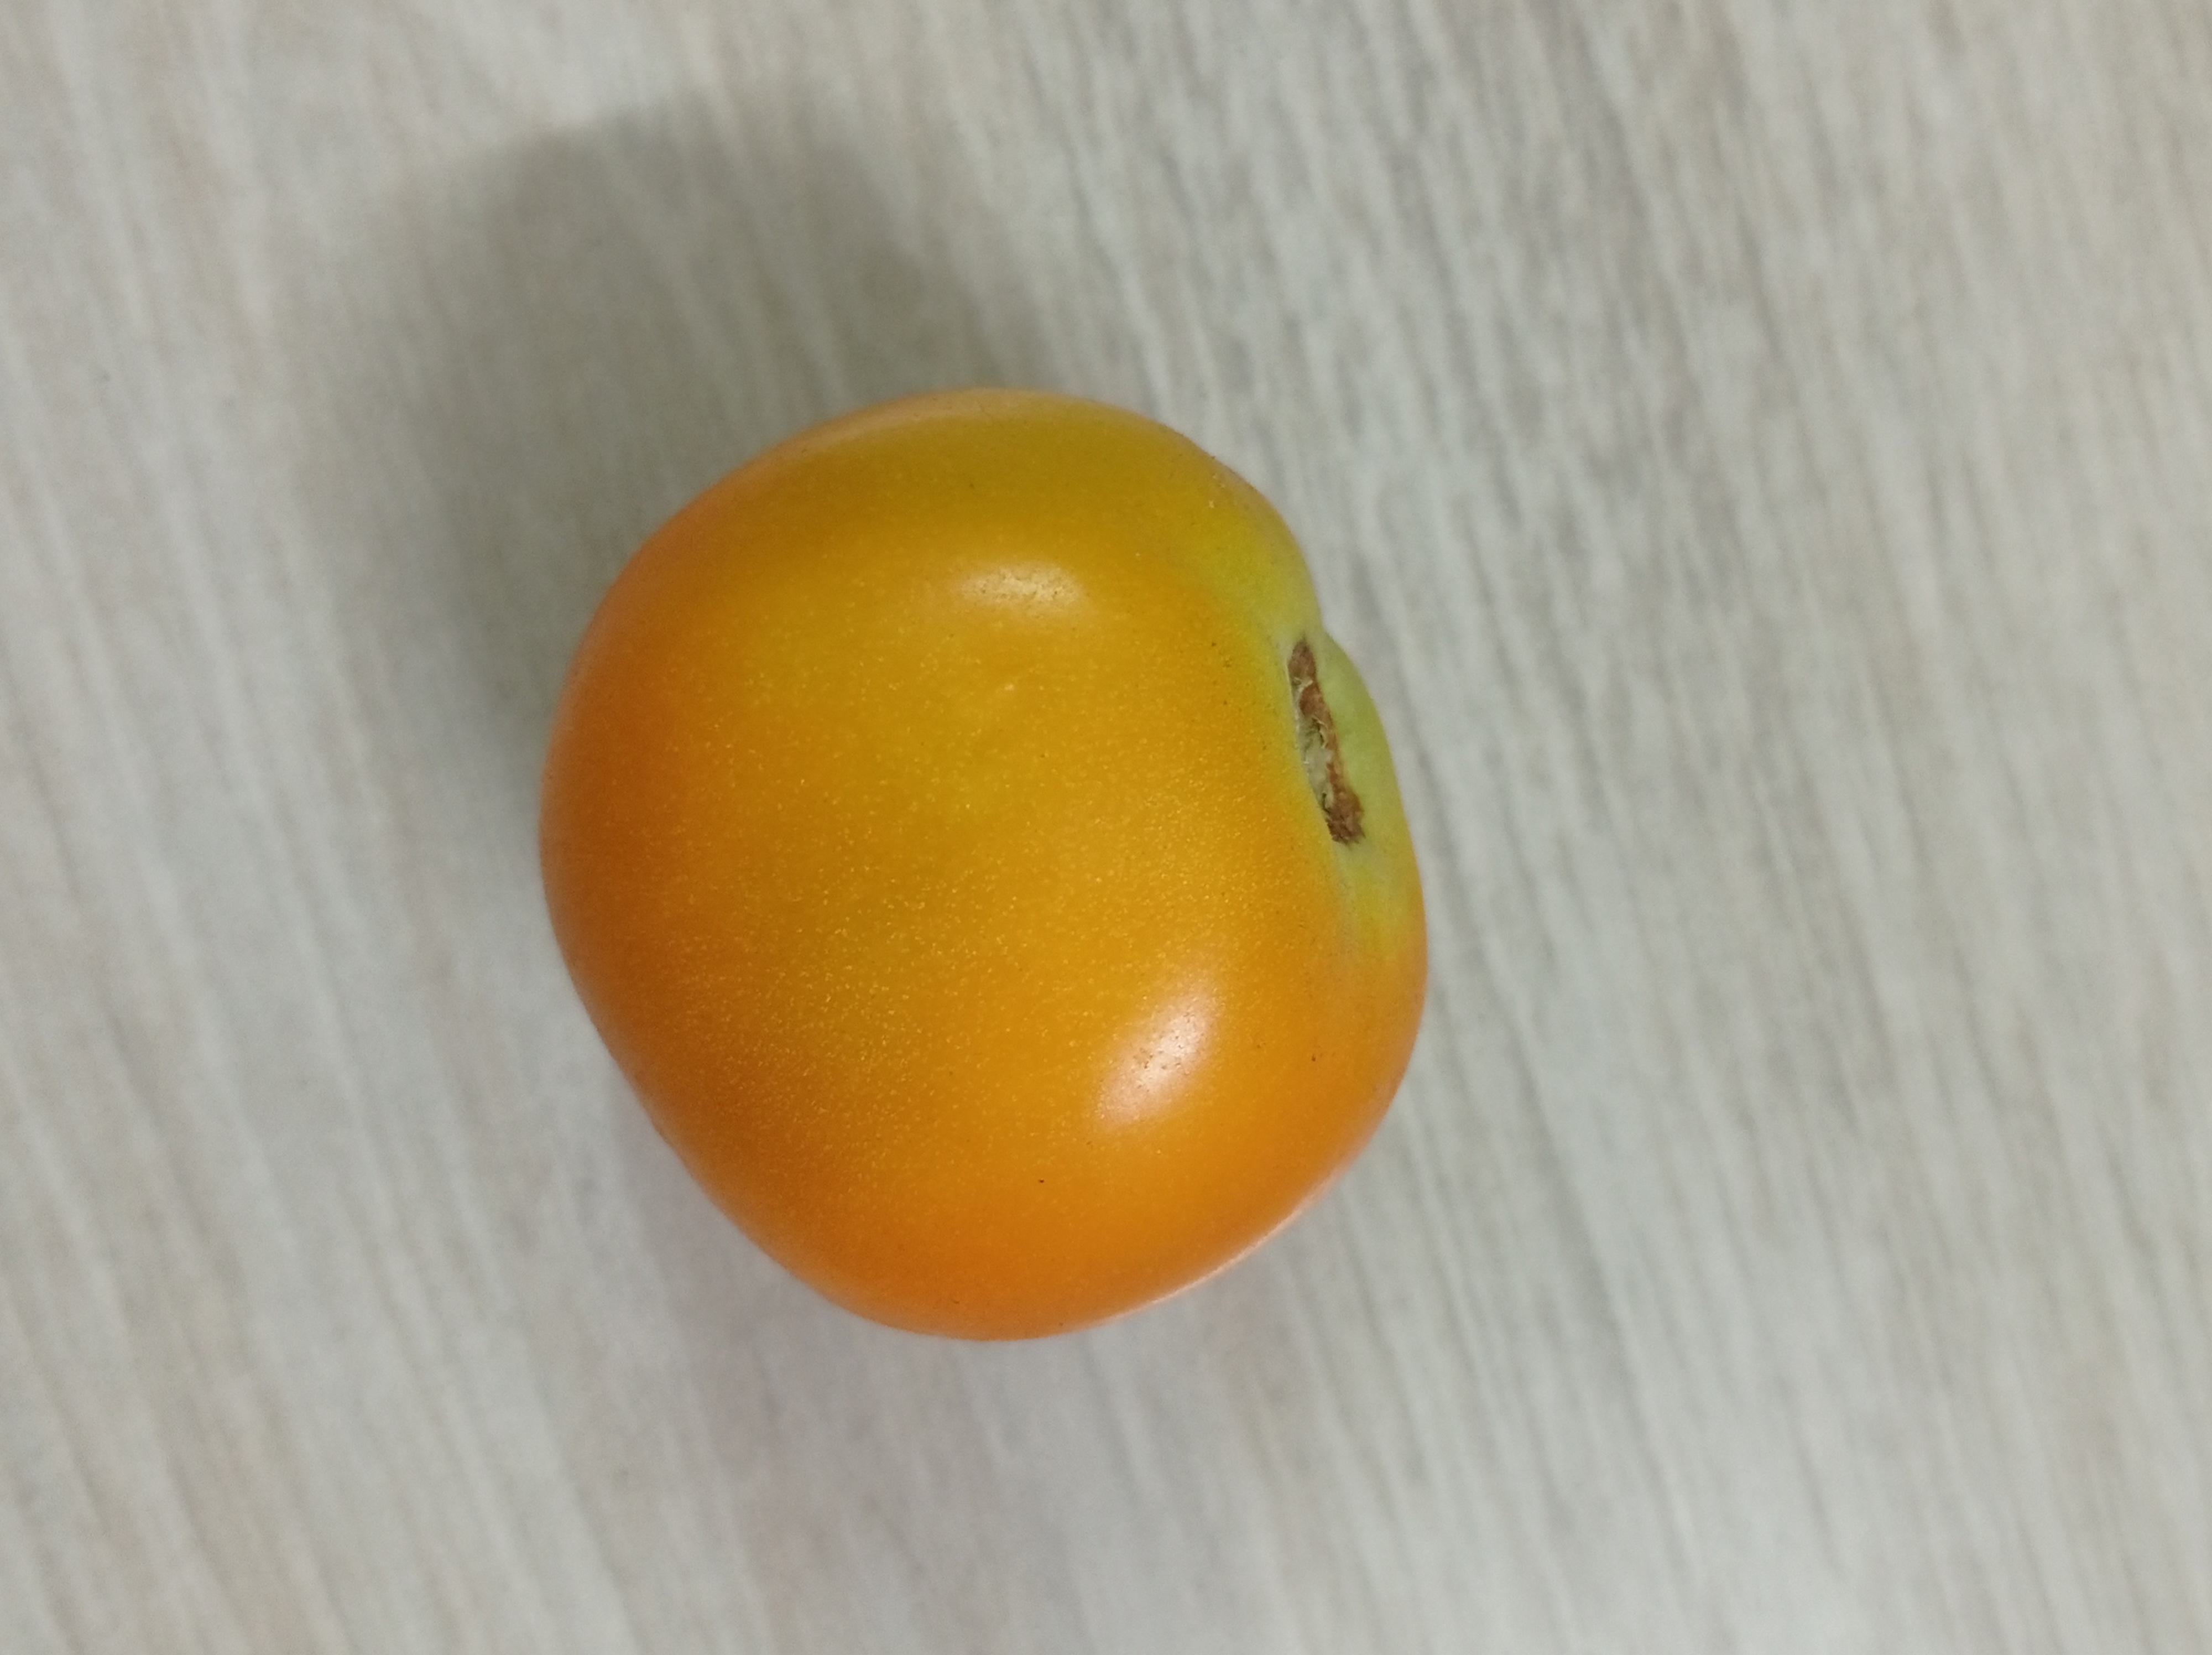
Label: Fresh